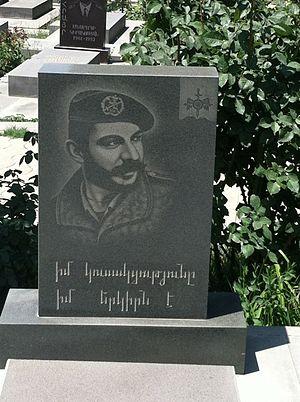
Garo Kahkejian, né le 24 mars 1962 à Alep et mort au combat le 26 juin 1993 à Maghavouz, est un combattant arménien de la guerre du Haut-Karabagh. Il était le fondateur et le chef des Croisés, un détachement militaire de volontaires. Son surnom de guerre était L'ours blanc.